Timeline of ancient Assyria

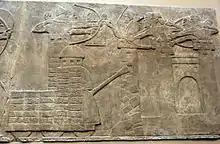
Assyrian attack on a town with archers and a wheeled battering ram, 865–860 BC

Ashurnasirpal II (883–859 BC) was a fierce and ruthless ruler who advanced without opposition through Aram and Canaan (modern Syria, Lebanon, Jordan and Israel) and Asia Minor as far as the Mediterranean and conquered and exacted tribute from Aramea, Phrygia and Phoenicia among others. Ashurnasirpal II also repressed revolts among the Medes and Persians in the Zagros Mountains, and moved his capital to the city of Kalhu (Calah/Nimrud). The palaces, temples and other buildings raised by him bear witness to a considerable development of wealth, science, architecture and art. He also built a number of new heavily fortified towns, such as Imgur-Enlil (Balawat), Tushhan, Kar-Ashurnasirpal and Nibarti-Ashur. Ashurnasirpal II also had a keen interest in botany and zoology; collecting all manner of plants, seeds and animals to be displayed in Assyria.